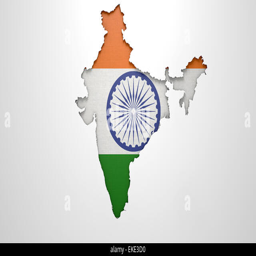
the shape of the country in the colours of its national flag recessed into an isolated white surface